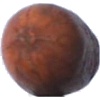
Label: nut_pecan